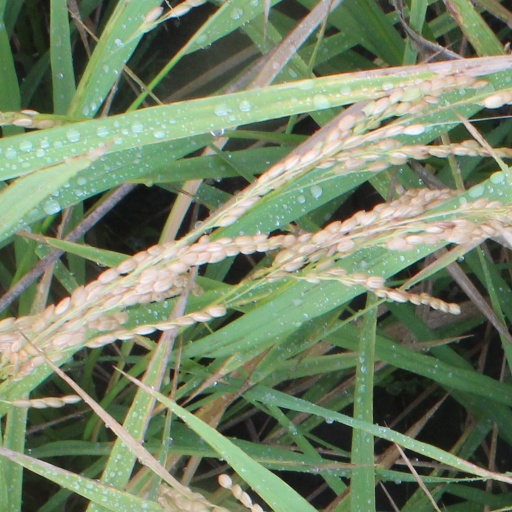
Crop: rice